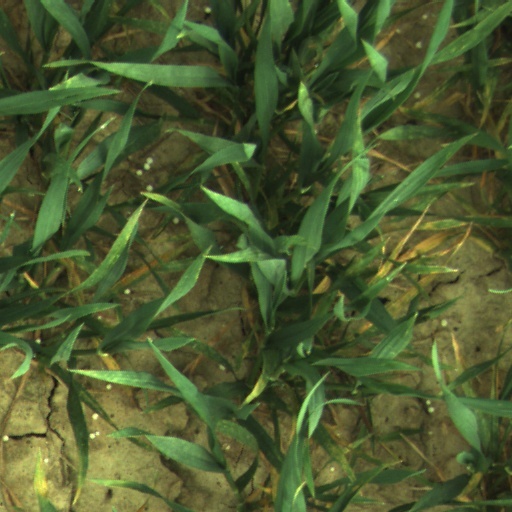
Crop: wheat